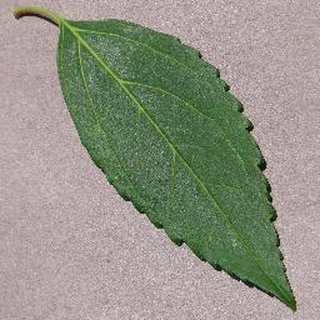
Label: healthy_cherry